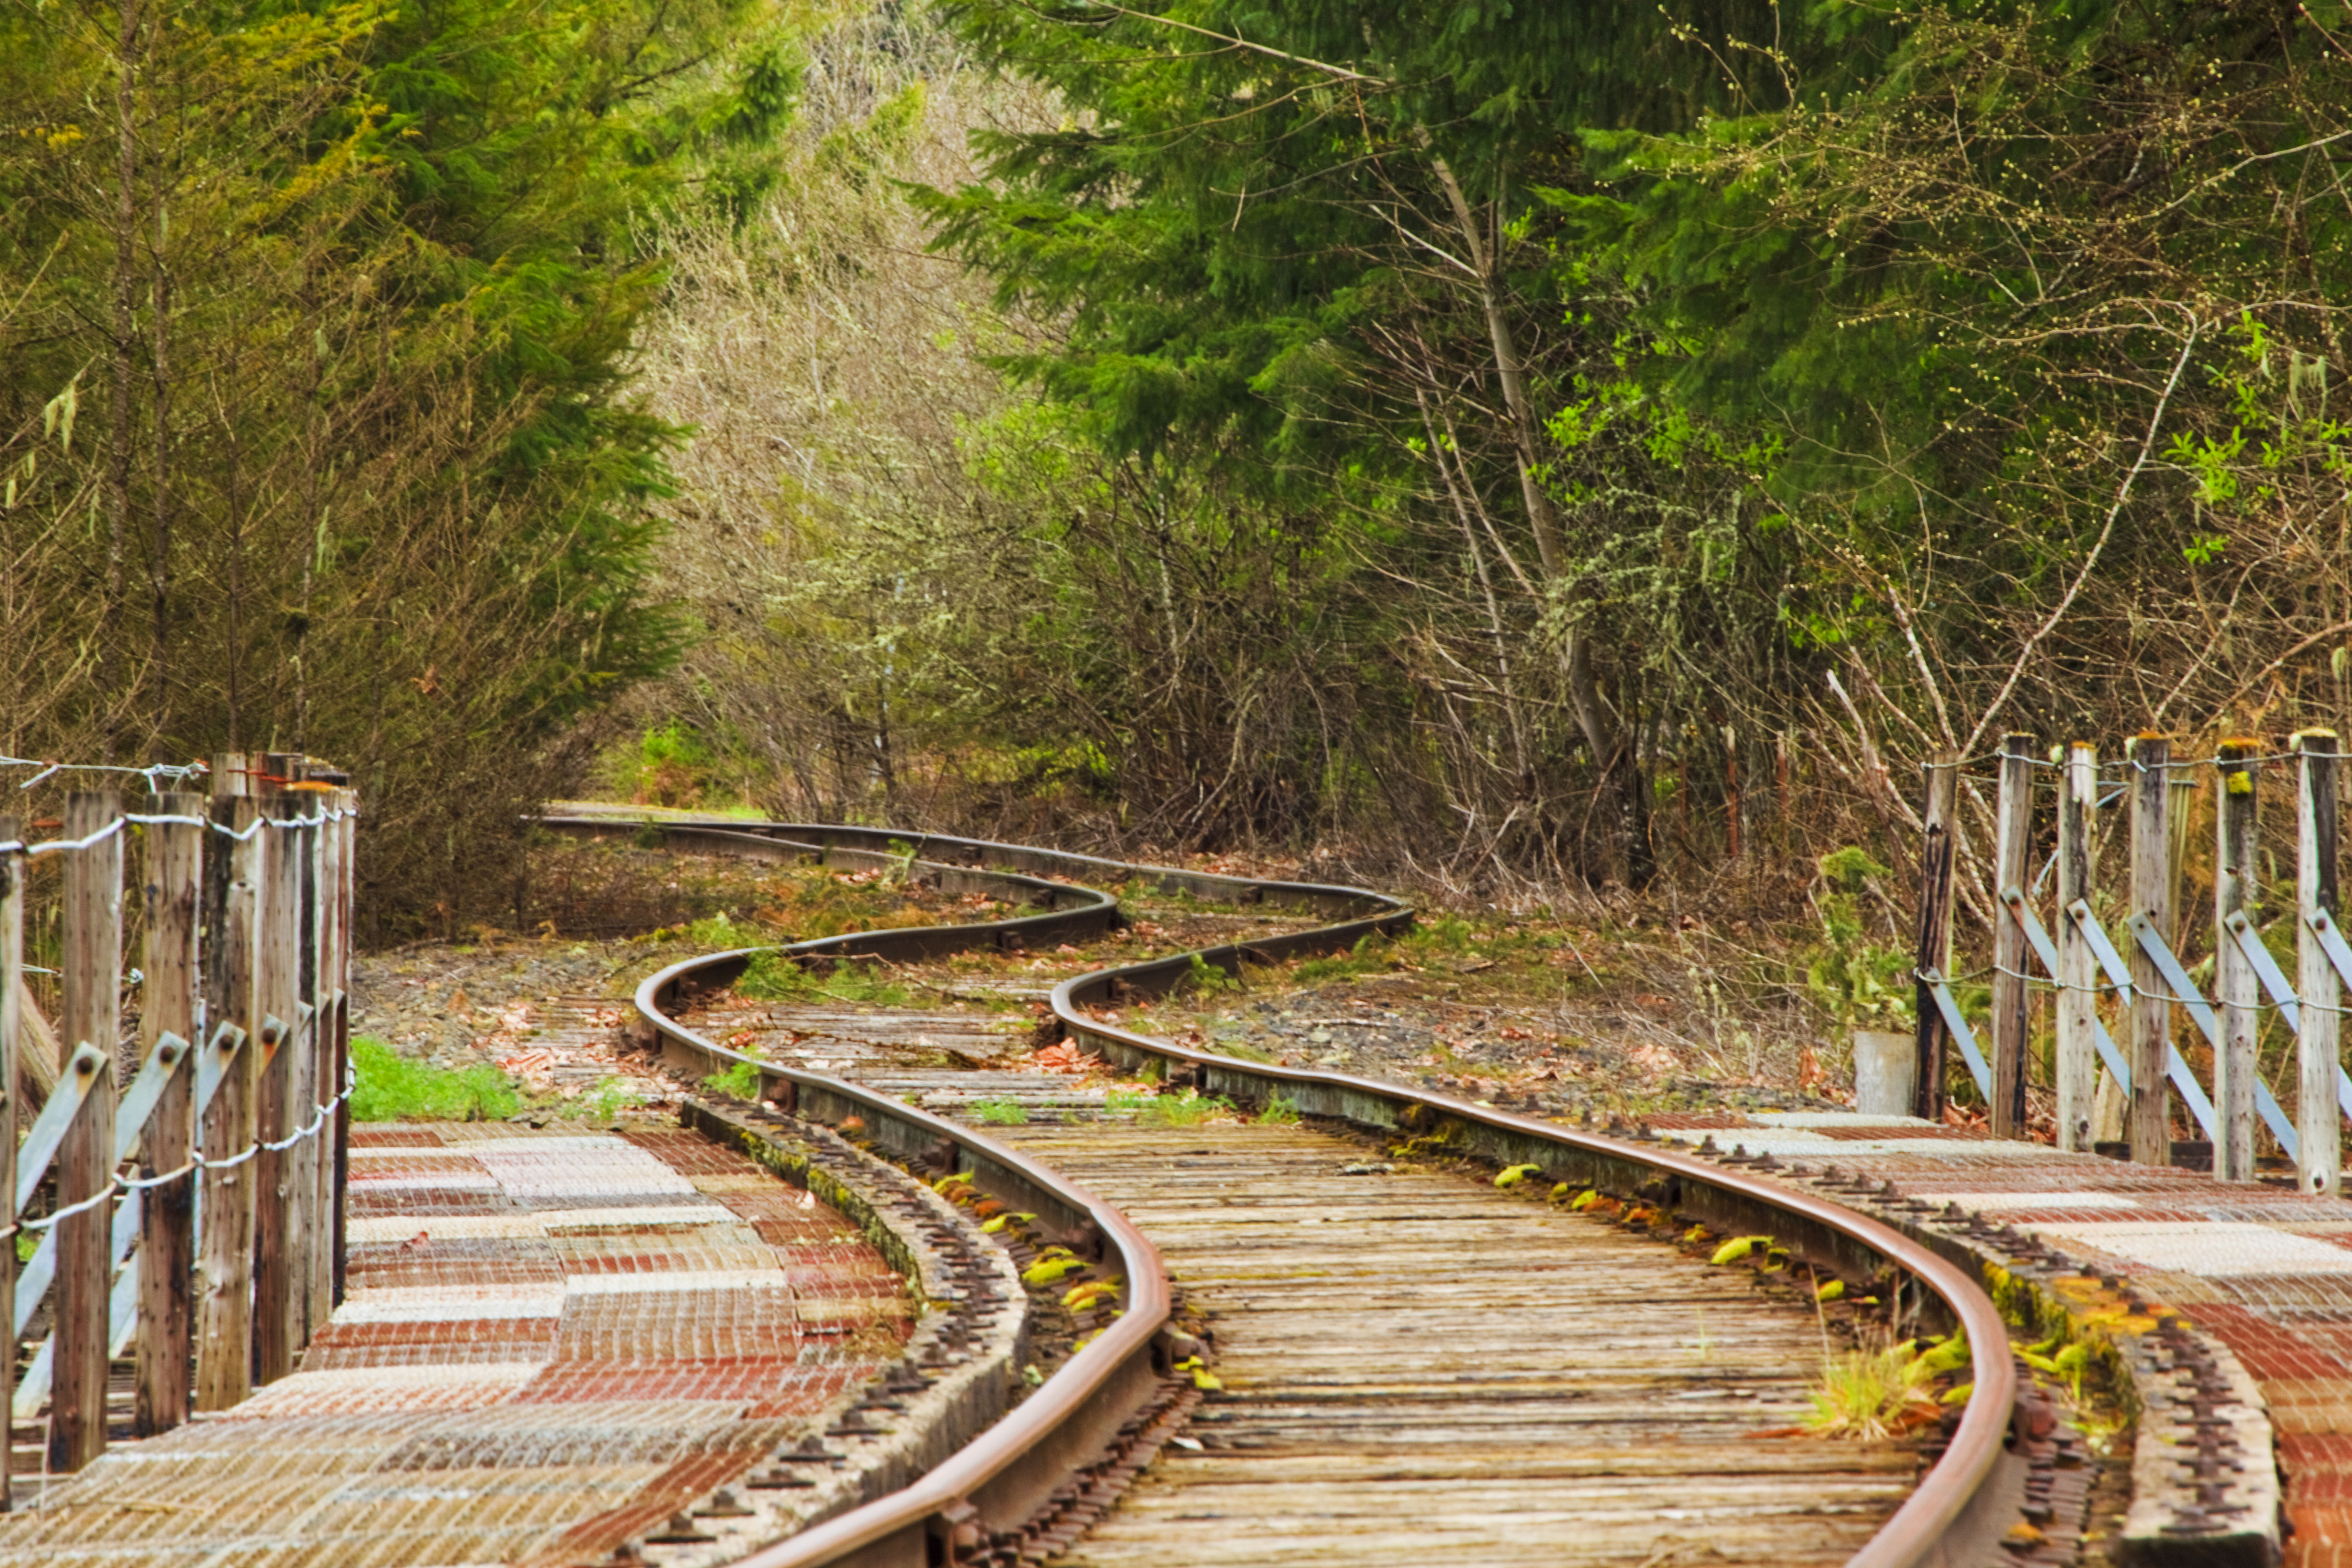
landscape, track, railroad, bridge, photography, city, train, transport, curve, trees, tracks, cool image, mill, curves, images, i, s, oregon, through, ian, sane, snaking, rail transport, nonbuilding structure